Hashikurasan Ropeway

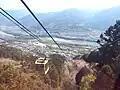
Cabin on the ropeway, 2018

The is the name of Japanese aerial lift line in Ikeda, Tokushima, as well as its operator. The line climbs Mount Hashikura of Hashikura-dera, a famous temple.